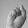
ASL letter: S